Shishmanoğlu family

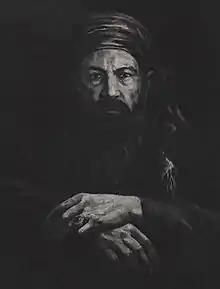
Rostislav Stratimirovic.

Novak was born in 1530s and in his early years studied at the monastery of Poreč. Afterward he began his career as a "hajduk" at an early age after he was imprisoned and beaten by Turks, that led him to leave his birthplace and take refuge in the forests of the Timok Valley where he quickly learned the use of weapons and military from a harambaš Hajduk. He soon formed his četa (band of hajduks) and started a violent fight against the Turks. His strong personality and military prowess made him a man of many followers and his guerrillas became a strong fighting force. He joined the forces of Michael the Brave in Banat with 2000 hajduks for the liberation of the Vlach lands and was made captain of the Brigands. In 1601 he was captured by the enemies of Prince Michael, sentenced to death and executed. After his death he is venerated as a hero "Starina Novak" in the Serb epic poetry and in Bulgarian and Romanian tales. According to the legend Novak had two sons Grujica and Sratsimir (Tatomir), who also fought with the Turks.